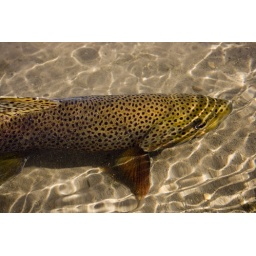
brown in water